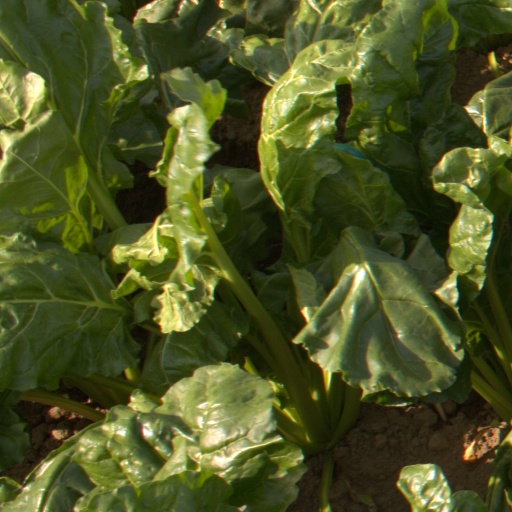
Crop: sugar beet